Strip club

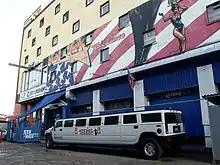
Strip club in Munich, Germany

A strip club (also known as a strip joint, striptease bar, peeler bar, gentlemen's club, among others) is a venue where strippers provide adult entertainment, predominantly in the form of striptease and other erotic dances including lap dances. Strip clubs typically adopt a nightclub or bar style, and can also adopt a theatre or cabaret-style. American-style strip clubs began to appear outside North America after World War II, arriving in Asia in the late 1980s and Europe in 1978, where they competed against the local English and French styles of striptease and erotic performances.